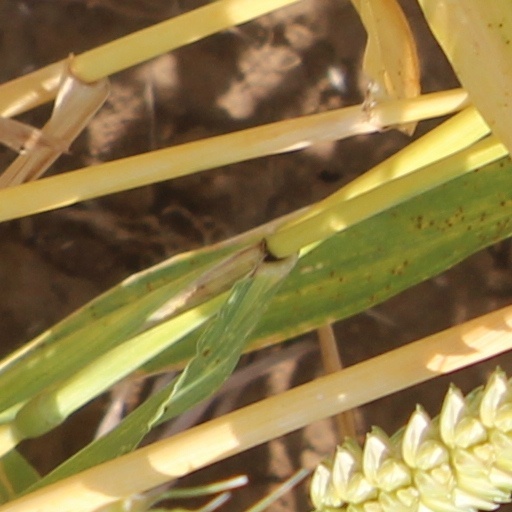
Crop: wheat